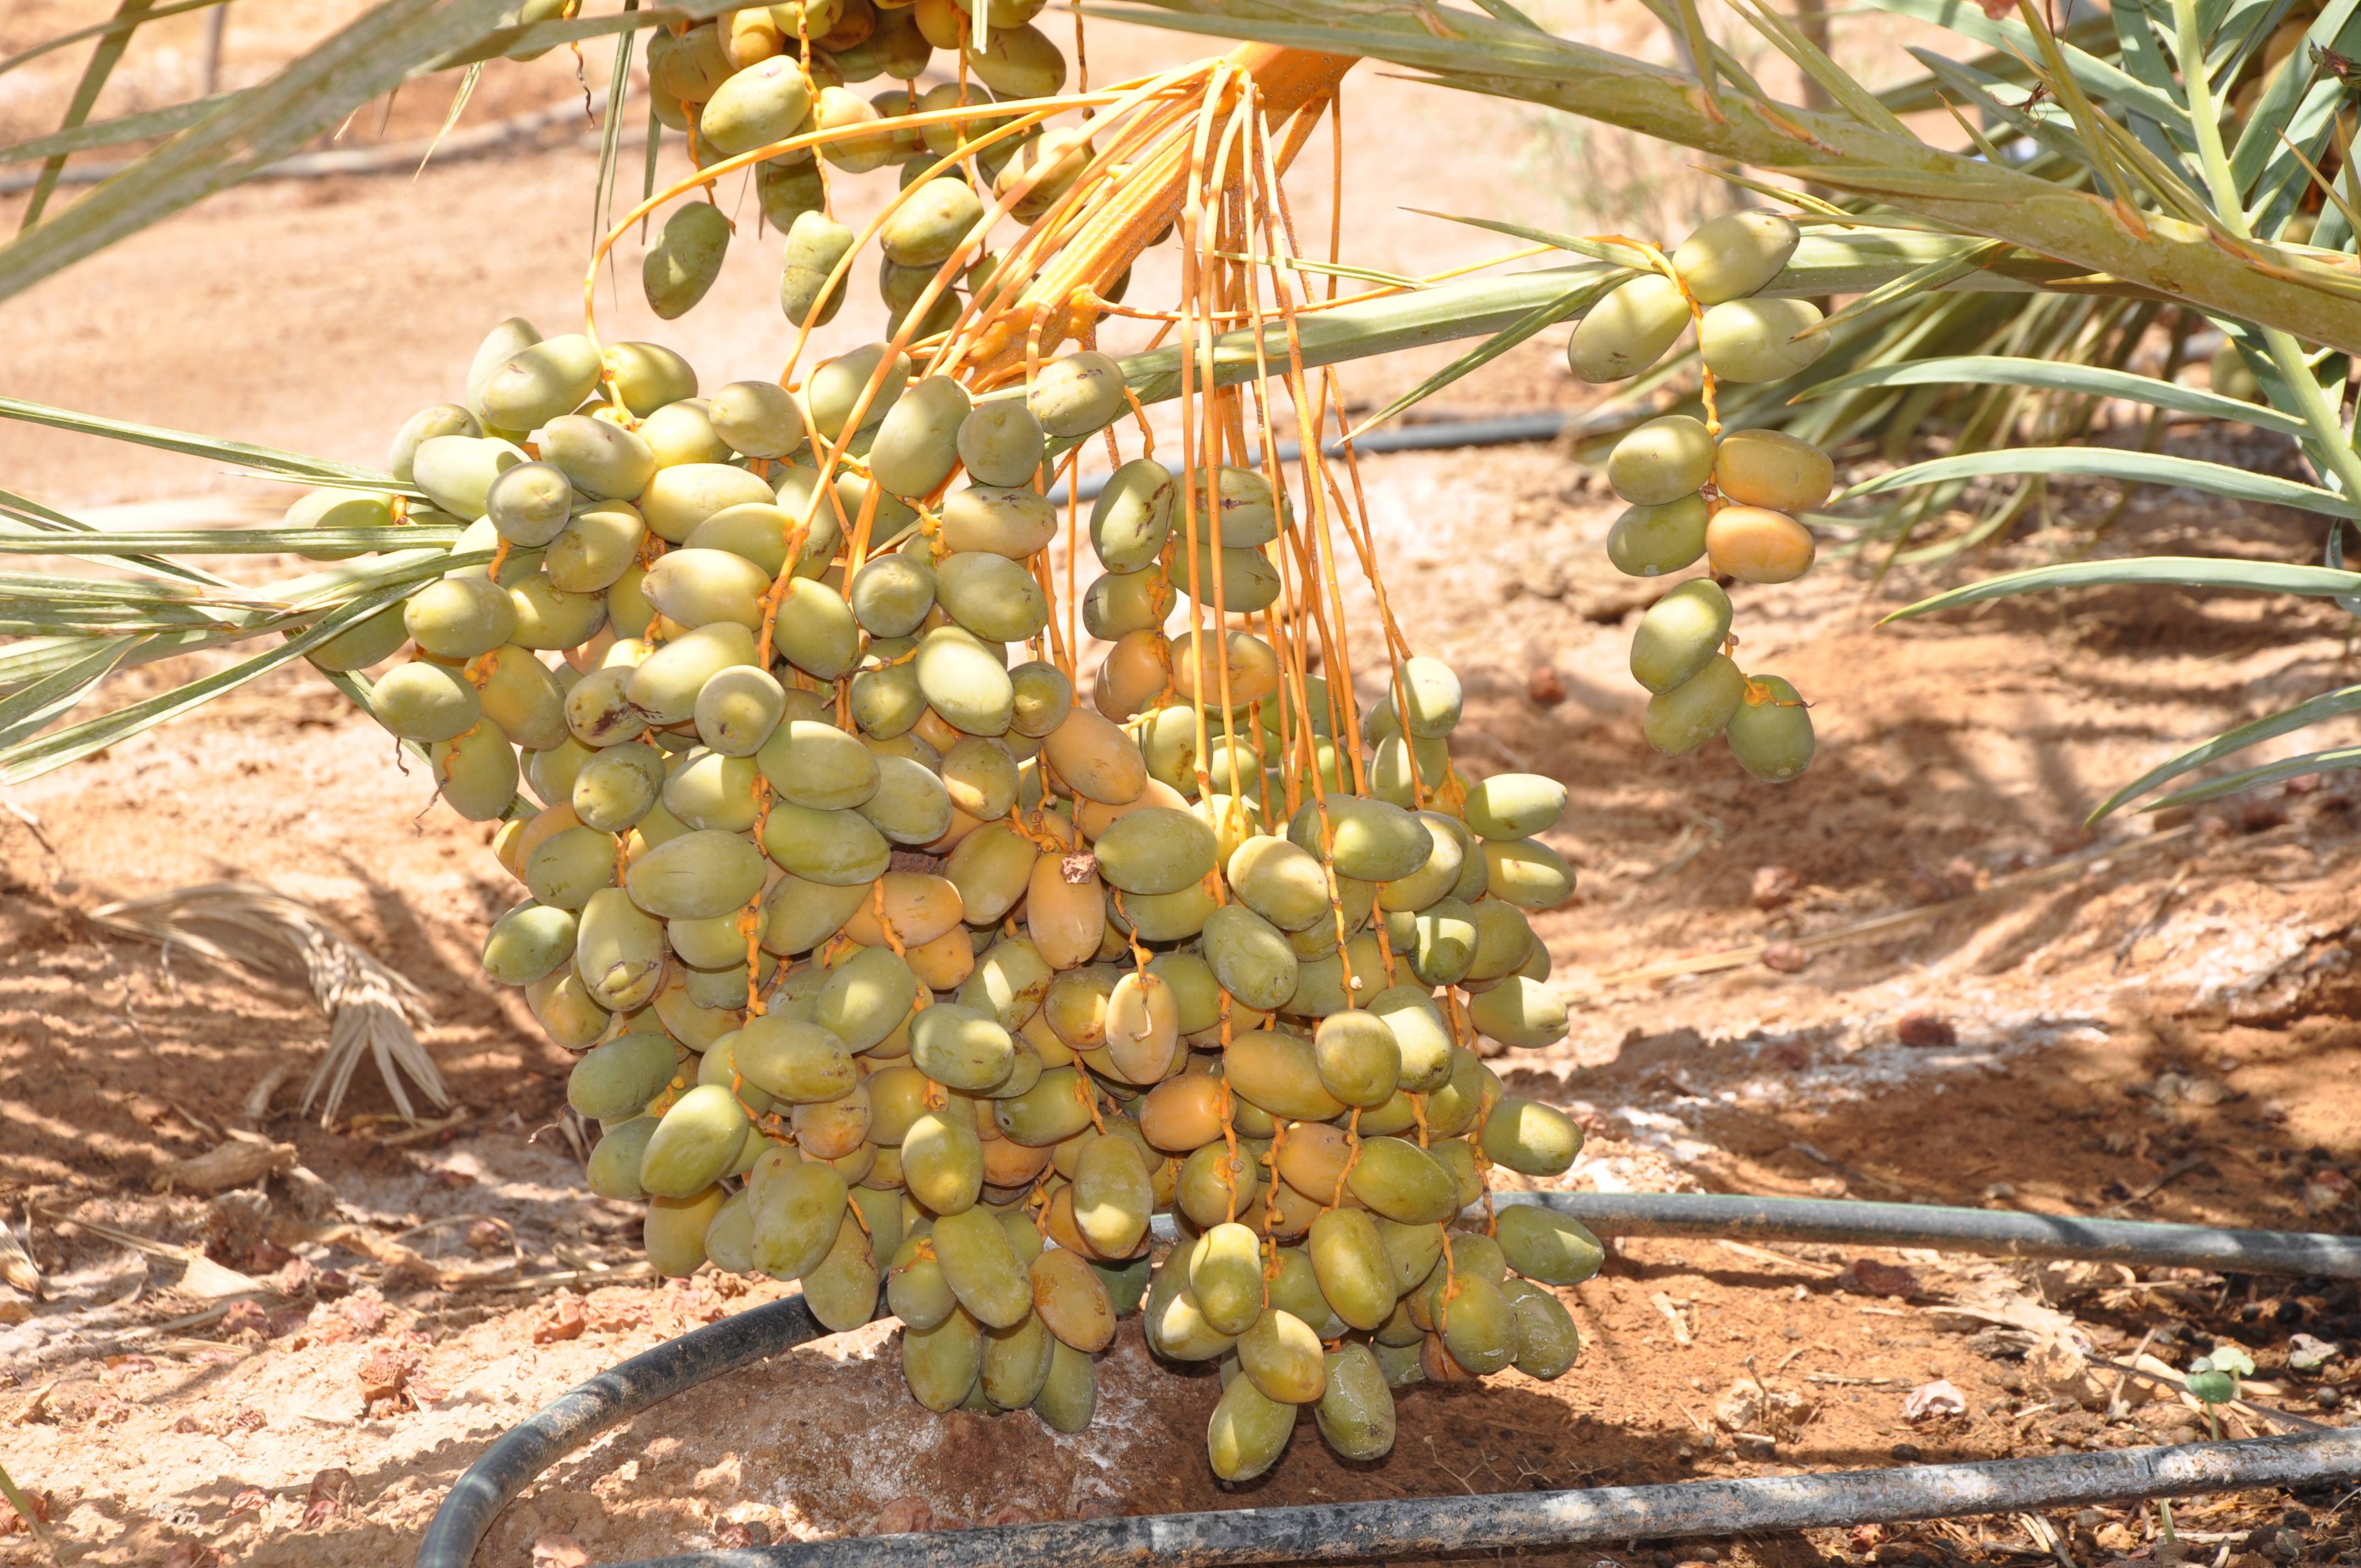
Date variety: Boumajhoul